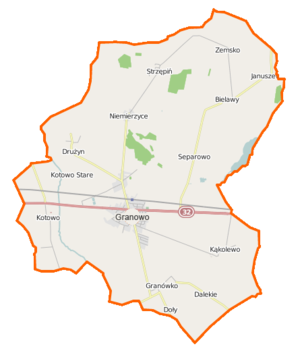
Granowo est une gmina rurale du powiat de Grodzisk Wielkopolski, Grande-Pologne, dans le centre-ouest de la Pologne. Son siège est le village de Granowo, qui se situe environ 12 km à l'est de Grodzisk Wielkopolski et 33 km au sud-ouest de la capitale régionale Poznań.